Hudson Yards (development)

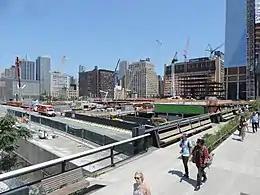
Hudson Yards under construction in 2015

The groundbreaking for 10 Hudson Yards, which was not built on the platform, occurred on December 4, 2012. At that event, the start of construction was also announced for 30 Hudson Yards. No tenants had been secured for any building in the complex when construction started on 10 Hudson Yards. However, three tenants—L'Oreal, Coach, and SAP—were announced in 2013.